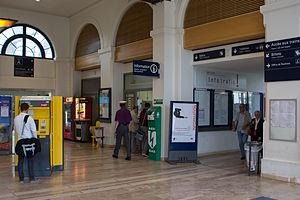
La gare de Reims est une gare ferroviaire française de la ligne de Soissons à Givet, située à proximité du centre-ville de Reims, dans le département de la Marne, en région Grand Est.